Neustrelitz Hauptbahnhof

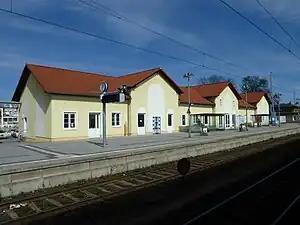
Station building

Neustrelitz Hauptbahnhof is a railway station in the city of Neustrelitz, Mecklenburg-Vorpommern, Germany. The station lies on the Stralsund-Neubrandenburg railway, Neustrelitz–Warnemünde railway and . The train services are operated by Deutsche Bahn, DB Regio Nordost, and Hanseatische Eisenbahn.